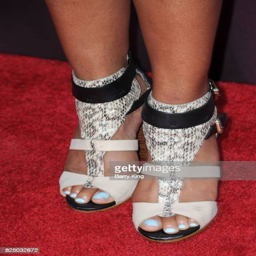
shoe detail attends the premiere